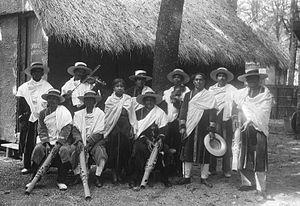
""Madagascar. Orchestre des mpilalao race Hova"" in Exposition coloniale de Paris en 1931 / [non identifié]. 1931"